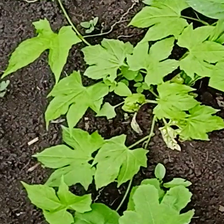
Weed species: Obscure_morning _glory(Ipomoea obscura)